Wan Kam-leung

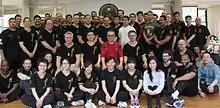
Group photo from Wan Kam-leung's first American seminar in New York City

The Hong Kong Police Force, in 1993, invited Wan to be Chief Wing Chun Instructor to the G4 (VIP Protection Unit). He has been the only Kung Fu master to be employed by the British Hong Kong government.